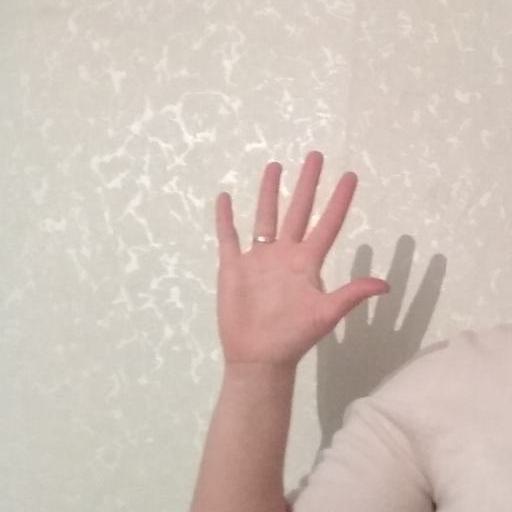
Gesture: palm